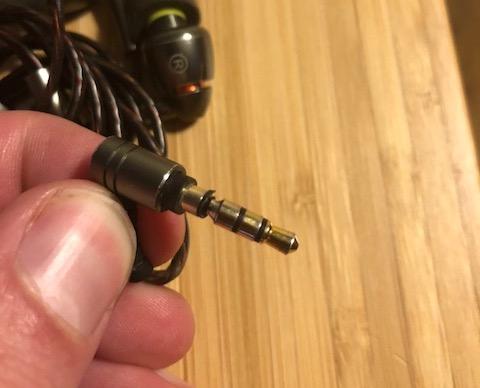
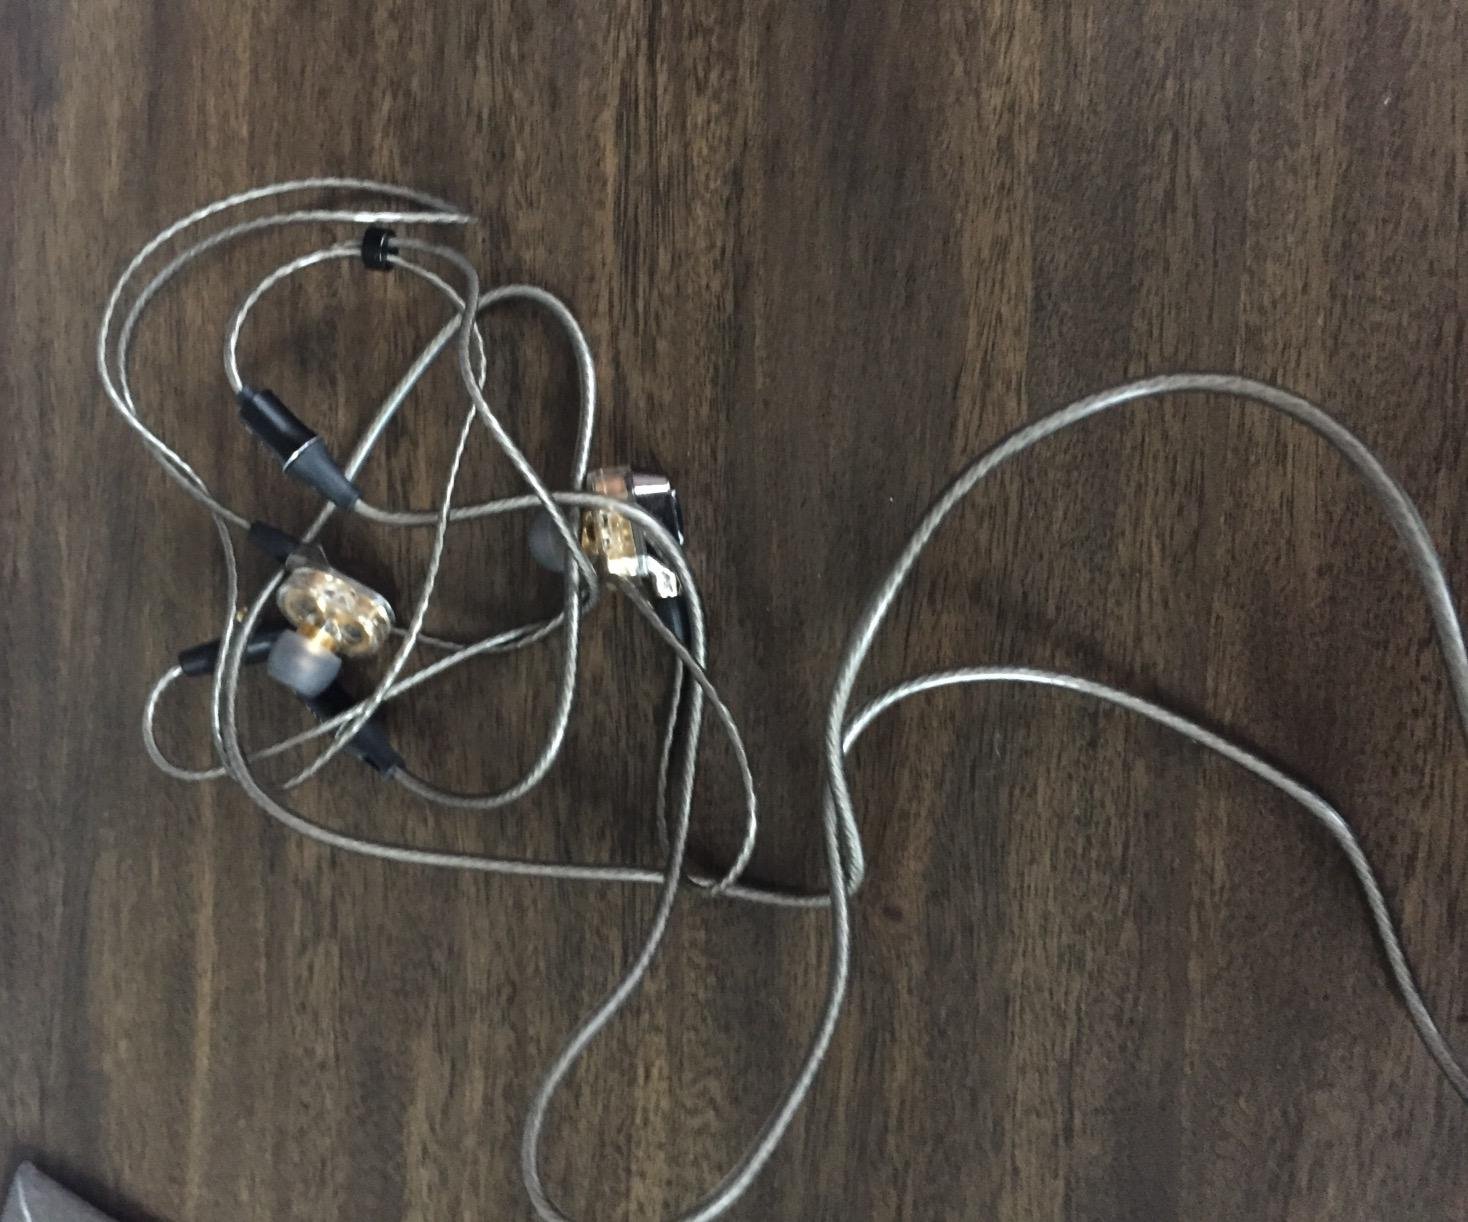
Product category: headphones
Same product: no